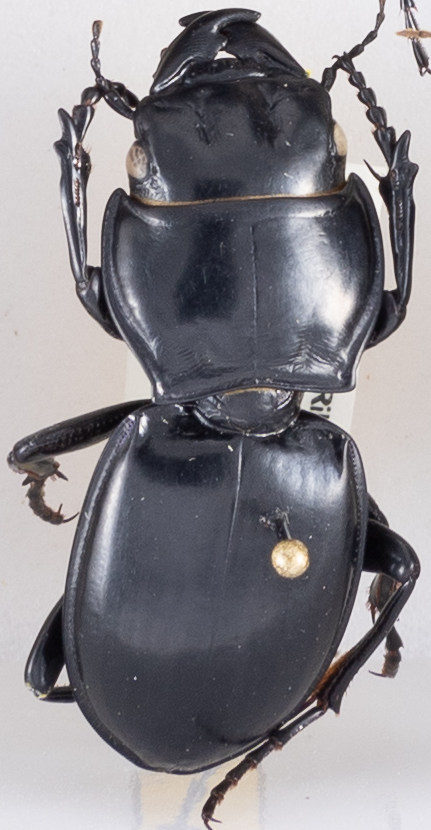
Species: Pasimachus californicus
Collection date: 2020-08-24
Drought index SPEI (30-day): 0.35
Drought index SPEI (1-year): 0.42
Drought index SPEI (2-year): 2.09